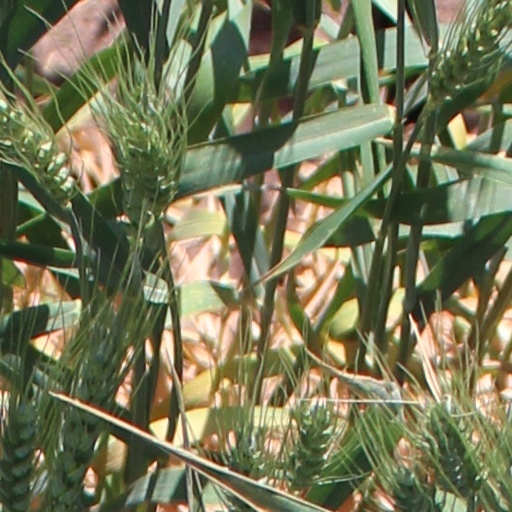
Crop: wheat